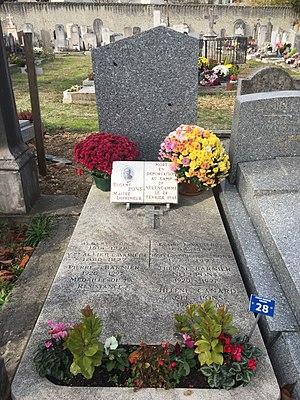
Ancien cimetière de la Croix-Rousse.
Eugène Pons, né le 15 mai 1886 à Saint-Étienne et mort en déportation le 24 février 1945 au camp de concentration de Neuengamme, est une figure catholique lyonnaise, un imprimeur et un résistant français spécialisé dans l'impression de journaux clandestins. De 1940 à 1944, il se charge dans son imprimerie de la rue de la Vieille-Monnaie de l'impression de journaux de la Résistance, en particulier Témoignage chrétien, Combat, La Marseillaise et Franc-tireur. Il s'est également chargé des 25 000 exemplaires du Faux Nouvelliste le 31 décembre 1943. Prenant la défense d'un des employés de son imprimerie, il est arrêté en mai 1944, puis déporté à Neuengamme où il meurt d'épuisement en 1945.